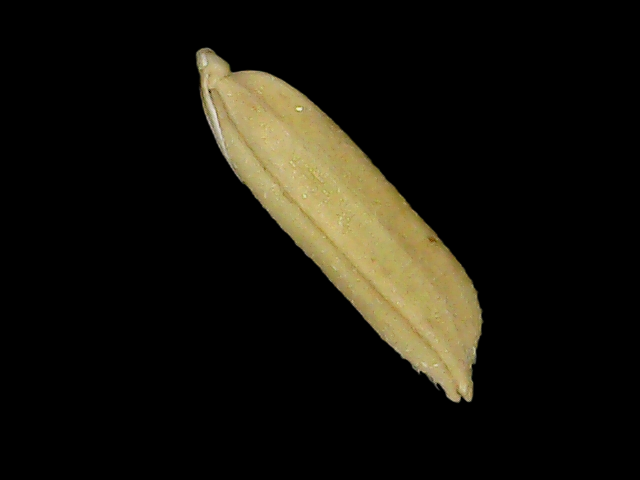
Rice variety: Bd75